Ephraim of Arizona

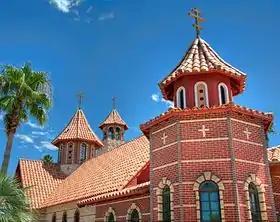
St. Anthony Monastery in Florence, Arizona, US, founded by Ephraim of Arizona

Archimandrite Ephraim devoted his entire life to missionary work, which was based on the opening of Greek Orthodox monasteries in the United States and Canada, which soon became spiritual centers. The first monastery was founded in 1989 (the convent of the Nativity of the Virgin Mary in Pittsburgh, Pennsylvania). In 1995, Archimandrite Ephraim founded the Saint Anthony's Greek Orthodox Monastery in the Sonoran Desert of Arizona in honor of Anthony the Great, where he settled. Totally 19 monasteries were established in the United States and Canada as a result of his work.